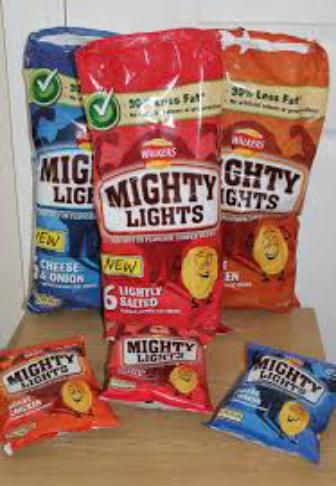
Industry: Food